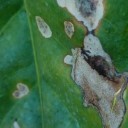
Label: Miner